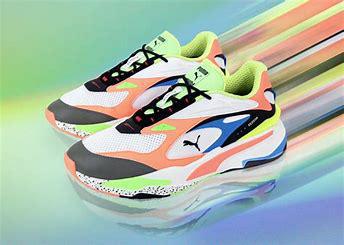
Brand: Puma
Model: Rs Fast